Crossed Over

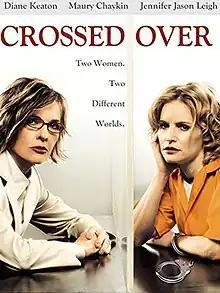
Film poster

Crossed Over is a 2002 Canadian television film directed by Bobby Roth, and starring Diane Keaton as Beverly Lowry and Jennifer Jason Leigh as Karla Faye Tucker. It is based on Lowry's memoir "Crossed Over: A Murder, A Memoir".